Four Seasons Private Residences Bangkok

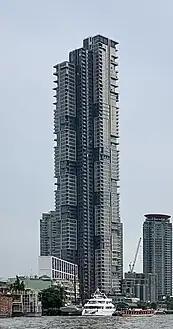
Side of building viewed from river.

The building is the 4th tallest building in Bangkok and Thailand, the 13th tallest building in Southeast Asia, and the 23rd tallest residential building in the world.